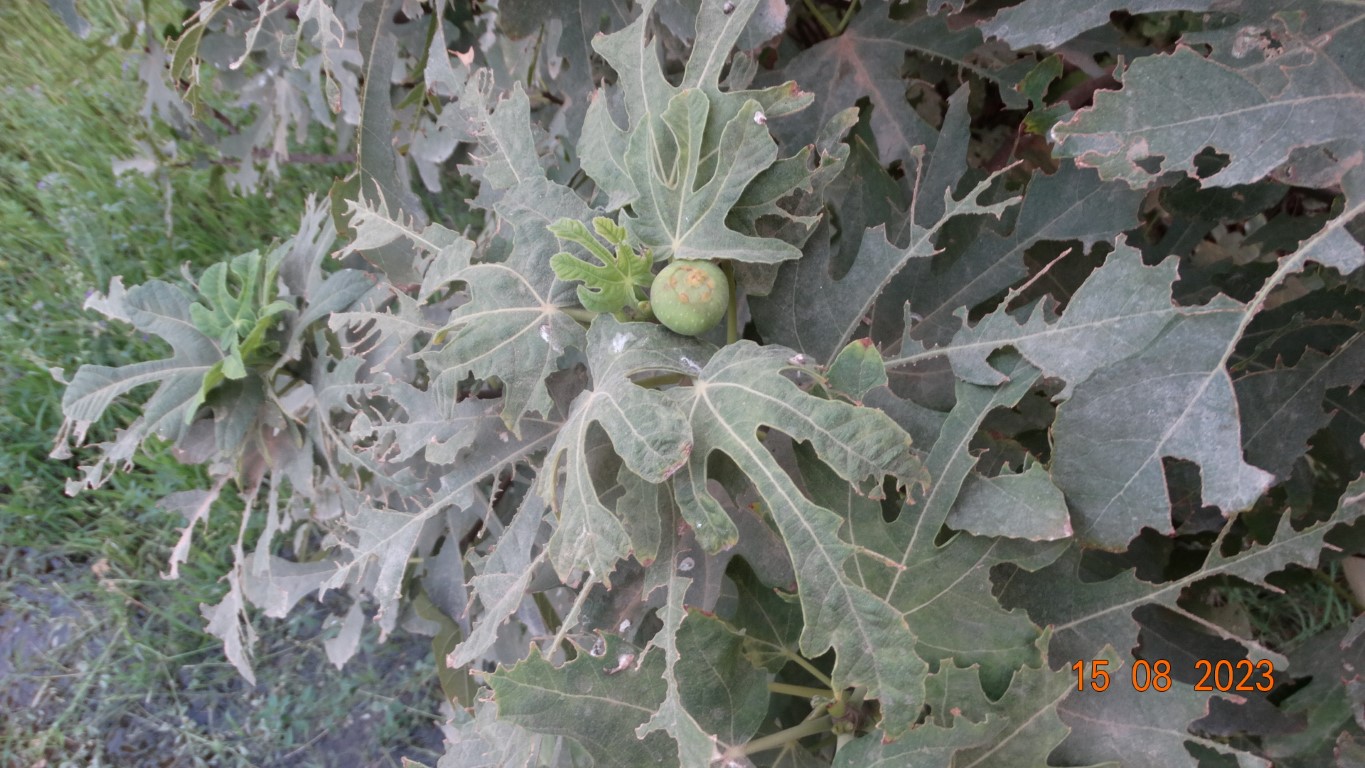
Label: infected